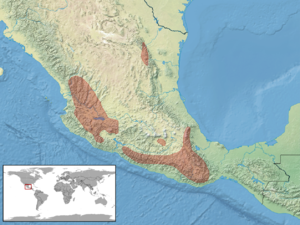
Plestiodon brevirostris est une espèce de sauriens de la famille des Scincidae.